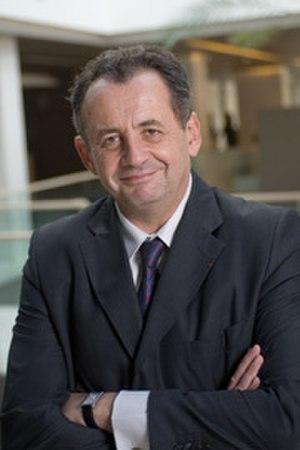
Photo de Guillaume Sarkozy
La famille de Nicolas Sarkozy désigne ici la famille et l'ascendance de Nicolas Sarkozy, 23ᵉ président de la République française. Elle puise ses origines en France, en Hongrie et en Grèce.